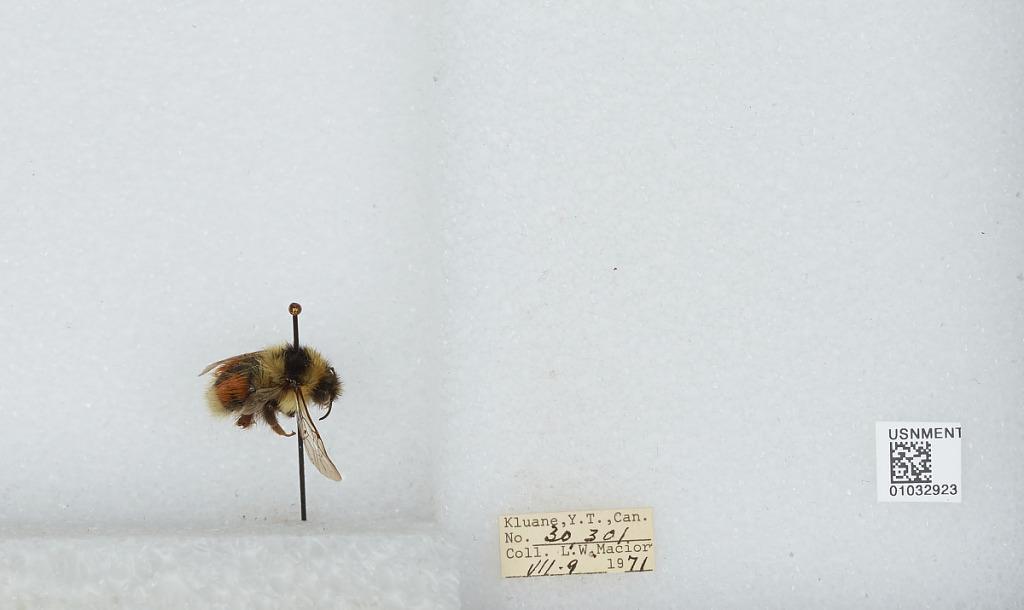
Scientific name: Bombus (Pyrobombus) sylvicola Kirby
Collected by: L. Macior
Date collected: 1971-7-9
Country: Canada
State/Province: Yukon Territory
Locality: Kluane
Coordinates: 60.75, -139.5